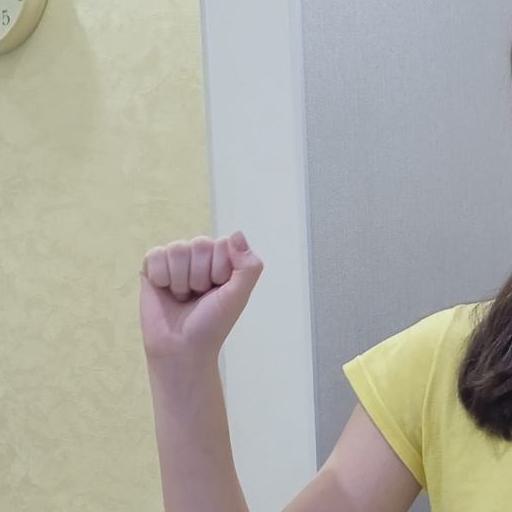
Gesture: fist